Dakhla, Western Sahara

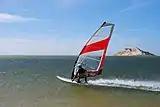
Windsurfer and the Dragon Island in the background

Dakhla's main economic activity is fishing and tourism. In recent years the town has become a centre for aquatic sports, such as kitesurfing, windsurfing and surf casting, and is known as a centre for water sports. The natural hot spring of Asmaa, located 36 km from the city of Dakhla, is also a very popular spot for tourists who come for its 38 °C thermal waters, sourced from a well about 700 meters deep.